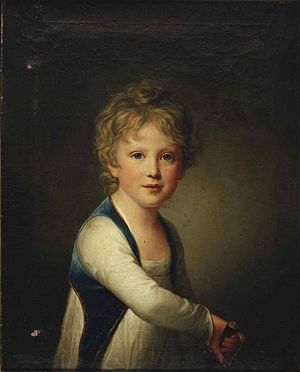
Ernst Rantzau
Ernst rigsgreve Rantzau var en slesvigsk amtmand, bror til Otto Rantzau.